Spoks Man

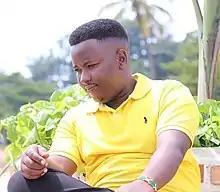

Dushimirimana Eric (born 15 April 1992), better known by his stage name Spoks Man, is a Burundian singer-songwriter, talk show host and news presenter at Dushi Entertainment, in Bujumbura, Burundi.